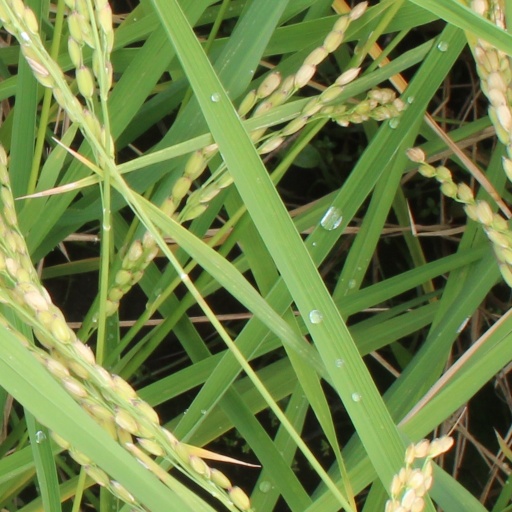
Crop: rice